Pinterest

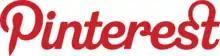
Logo from 2011

Pinterest grew rapidly during this period. On August 10, 2011, "Time" magazine listed Pinterest in its "50 Best Websites of 2011" article. In December 2011, the site became one of the top 10 largest social network services, according to Hitwise data, with 11 million total visits per week. Pinterest won the Best New Startup of 2011 at the TechCrunch Crunchies Awards. For January 2012, comScore reported the site had 11.7 million unique U.S. visitors, making it the fastest site ever to break through the 10 million unique visitor mark. At the 2012 Webby Awards, Pinterest won Best Social Media App and People's Voice Award for best functioning visual design.